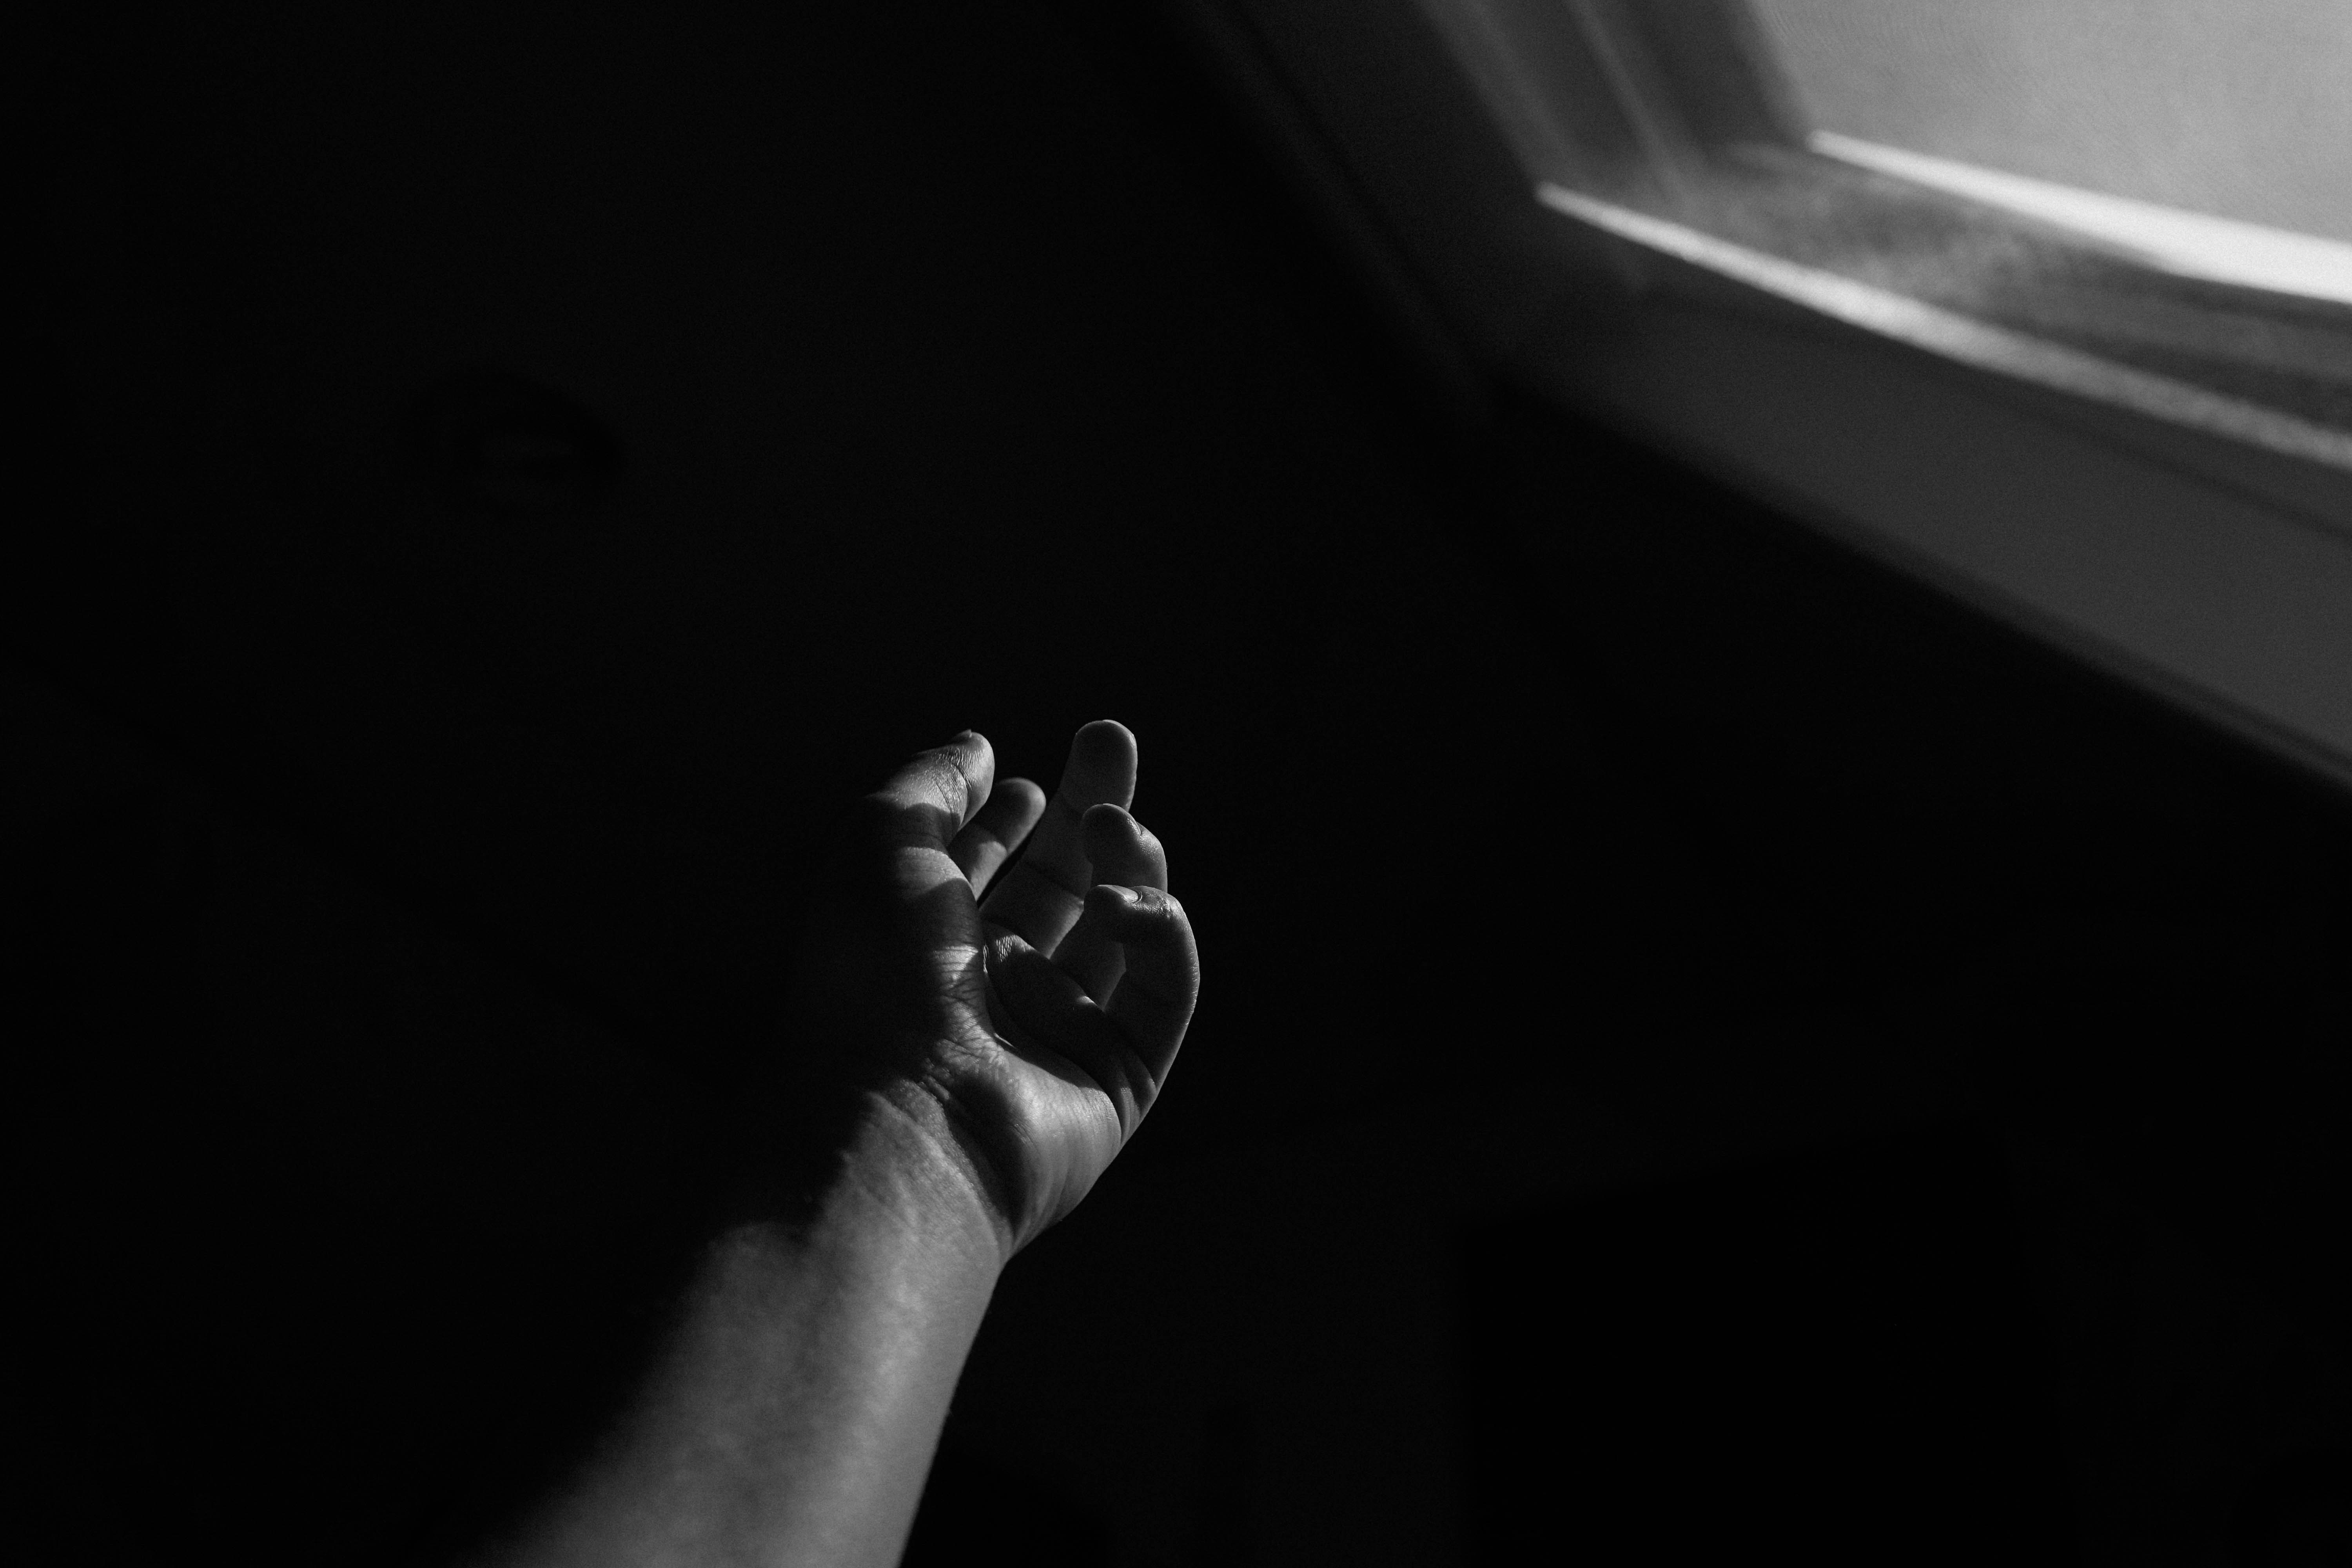
hand, light, black and white, white, photography, finger, shadow, darkness, black, monochrome, arm, glasses, monochrome photography